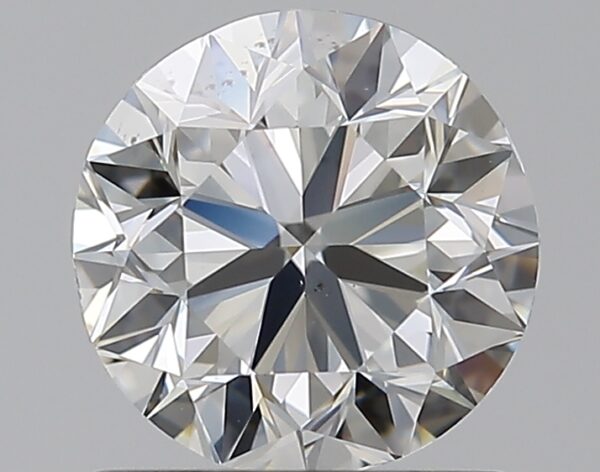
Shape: round
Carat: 1
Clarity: VS2
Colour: H
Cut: VG
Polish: EX
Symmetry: VG
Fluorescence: N
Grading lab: GIA
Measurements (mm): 6.18 x 6.26 x 4.01